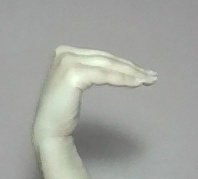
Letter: haa